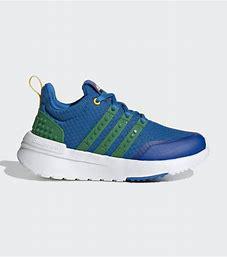
Brand: Adidas
Model: Racer Tr X Lego